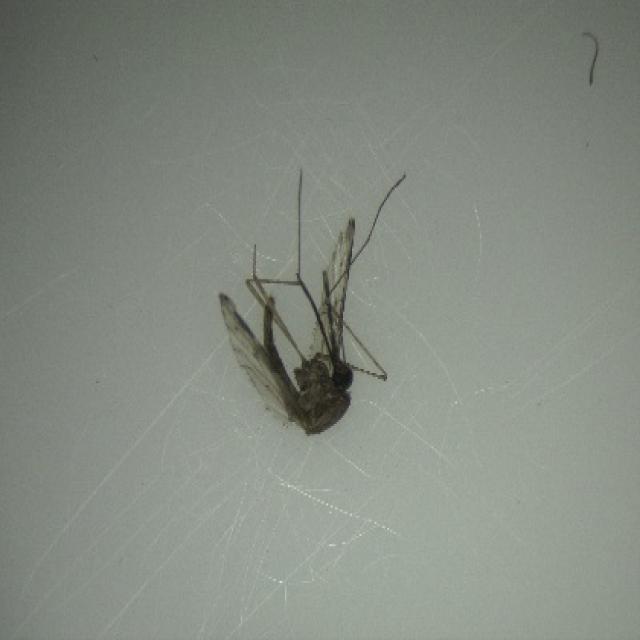
Species: anopheles_sinensis